Scott Dixon

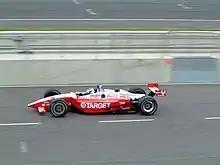
Dixon driving in the 2002 Sure for Men Rockingham 500

Dixon was promoted to CART by PacWest owner Bruce McCaw in 2001, replacing the retired Mark Blundell in PWR's No. 18 Reynard 01I–Toyota car. His team encouraged him to gain weight before the season began, and he trained with teammate Maurício Gugelmin; he was concerned about acclimating to the longer CART races and developing race strategies. Dixon won the Lehigh Valley Grand Prix at Nazareth Speedway on his third career start, driving 116 laps without stopping for fuel, becoming the youngest winner of a major open-wheel race at the age of 20 years, 9 months, and 14 days. He added another top-three finish at Milwaukee Mile and three fourth-place finishes at Chicago Motor Speedway, Road America and Laguna Seca, finishing eighth in the drivers' championship with 98 points and winning the Rookie of the Year award.